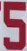
Number: 5